Totòtruffa 62

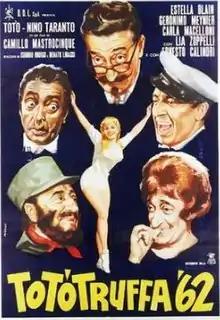

Totòtruffa '62 (also known as "Totó Vigarista") is a 1961 Italian comedy film directed by Camillo Mastrocinque.